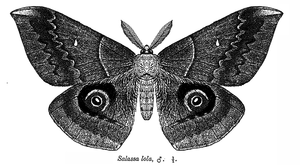
Les Salassinae sont une sous-famille de lépidoptères appartenant à la famille des Saturniidae.